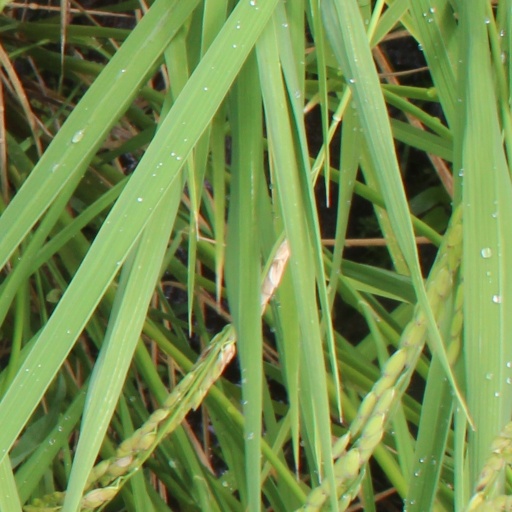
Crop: rice